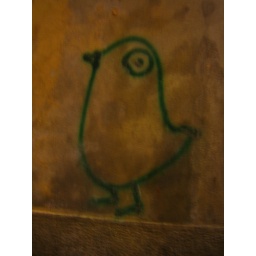
a bird on a wall in venice